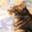
Label: cat